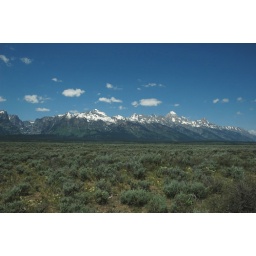
Snow capped mountains across a field in Wyoming.